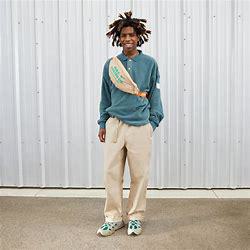
Brand: Nike
Model: Tech Hera